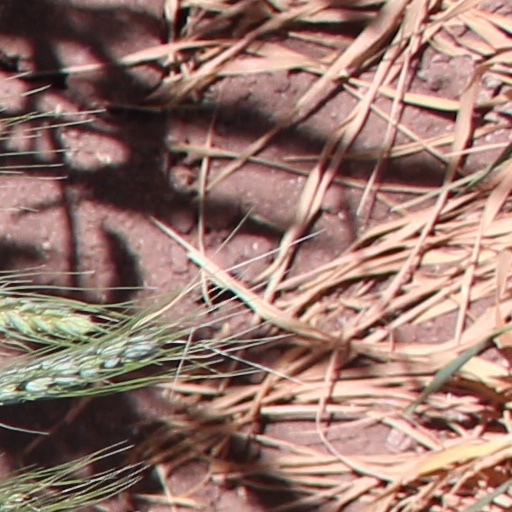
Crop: wheat